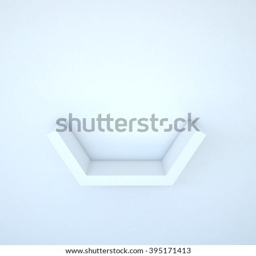
3d illustration , symmetric interior with half structures on the wall .